Elchin Musaoglu

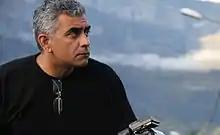

Elchin Musaoglu [Guliyev] (born 11 July 1966, in Baku, Azerbaijan) is an Azerbaijani filmmaker best known for his award-winning movie "The 40th Door" and Oscar contender "Nabat".